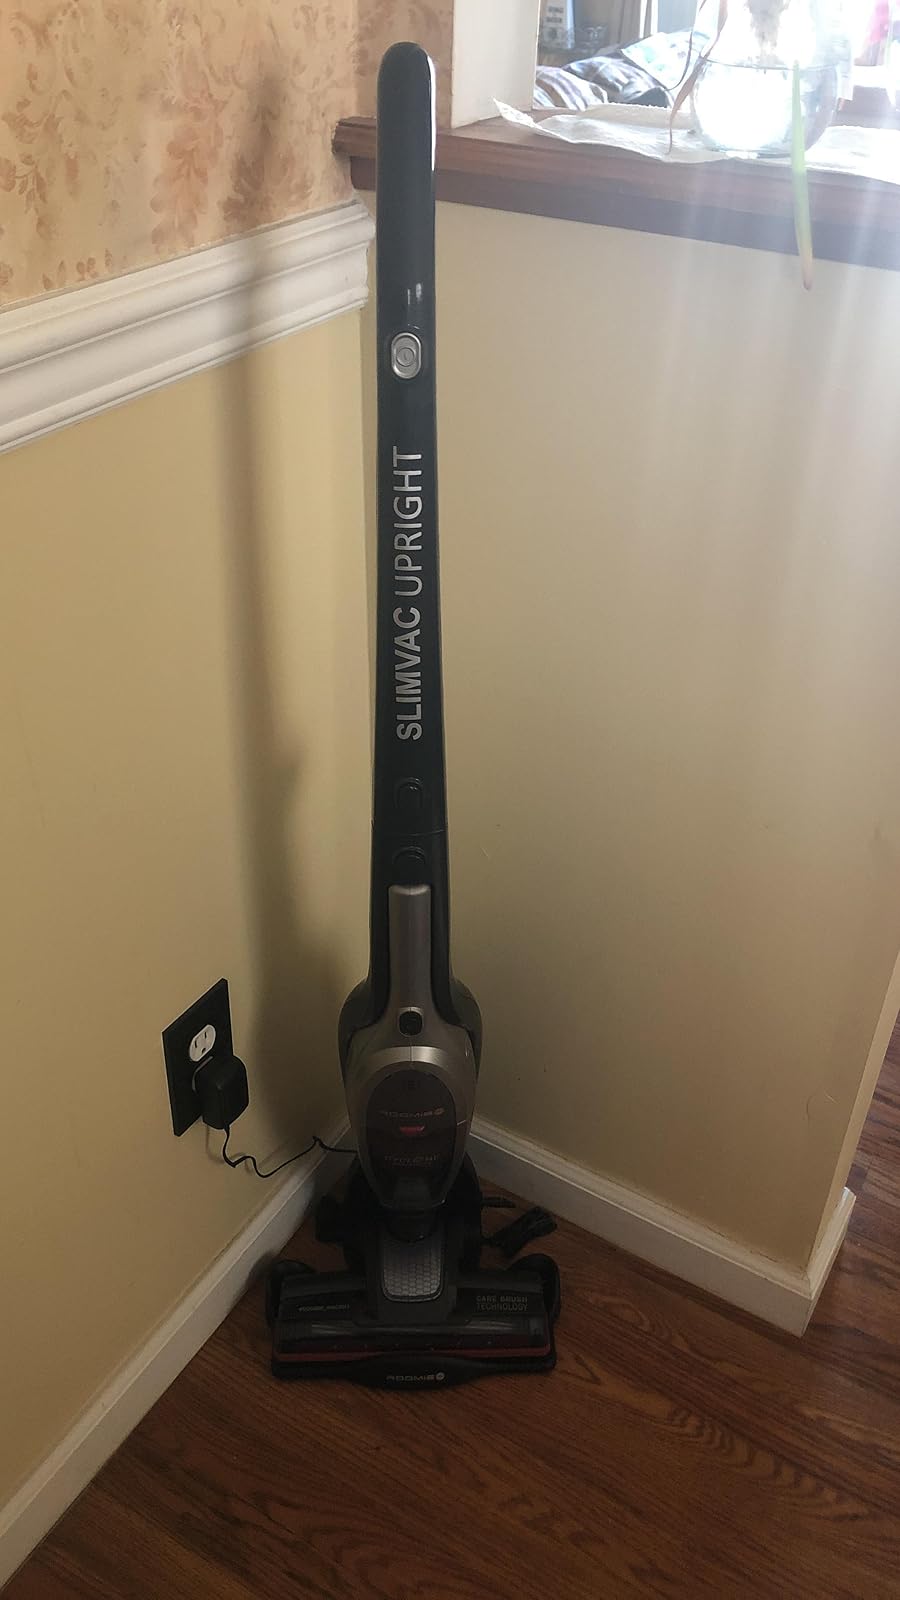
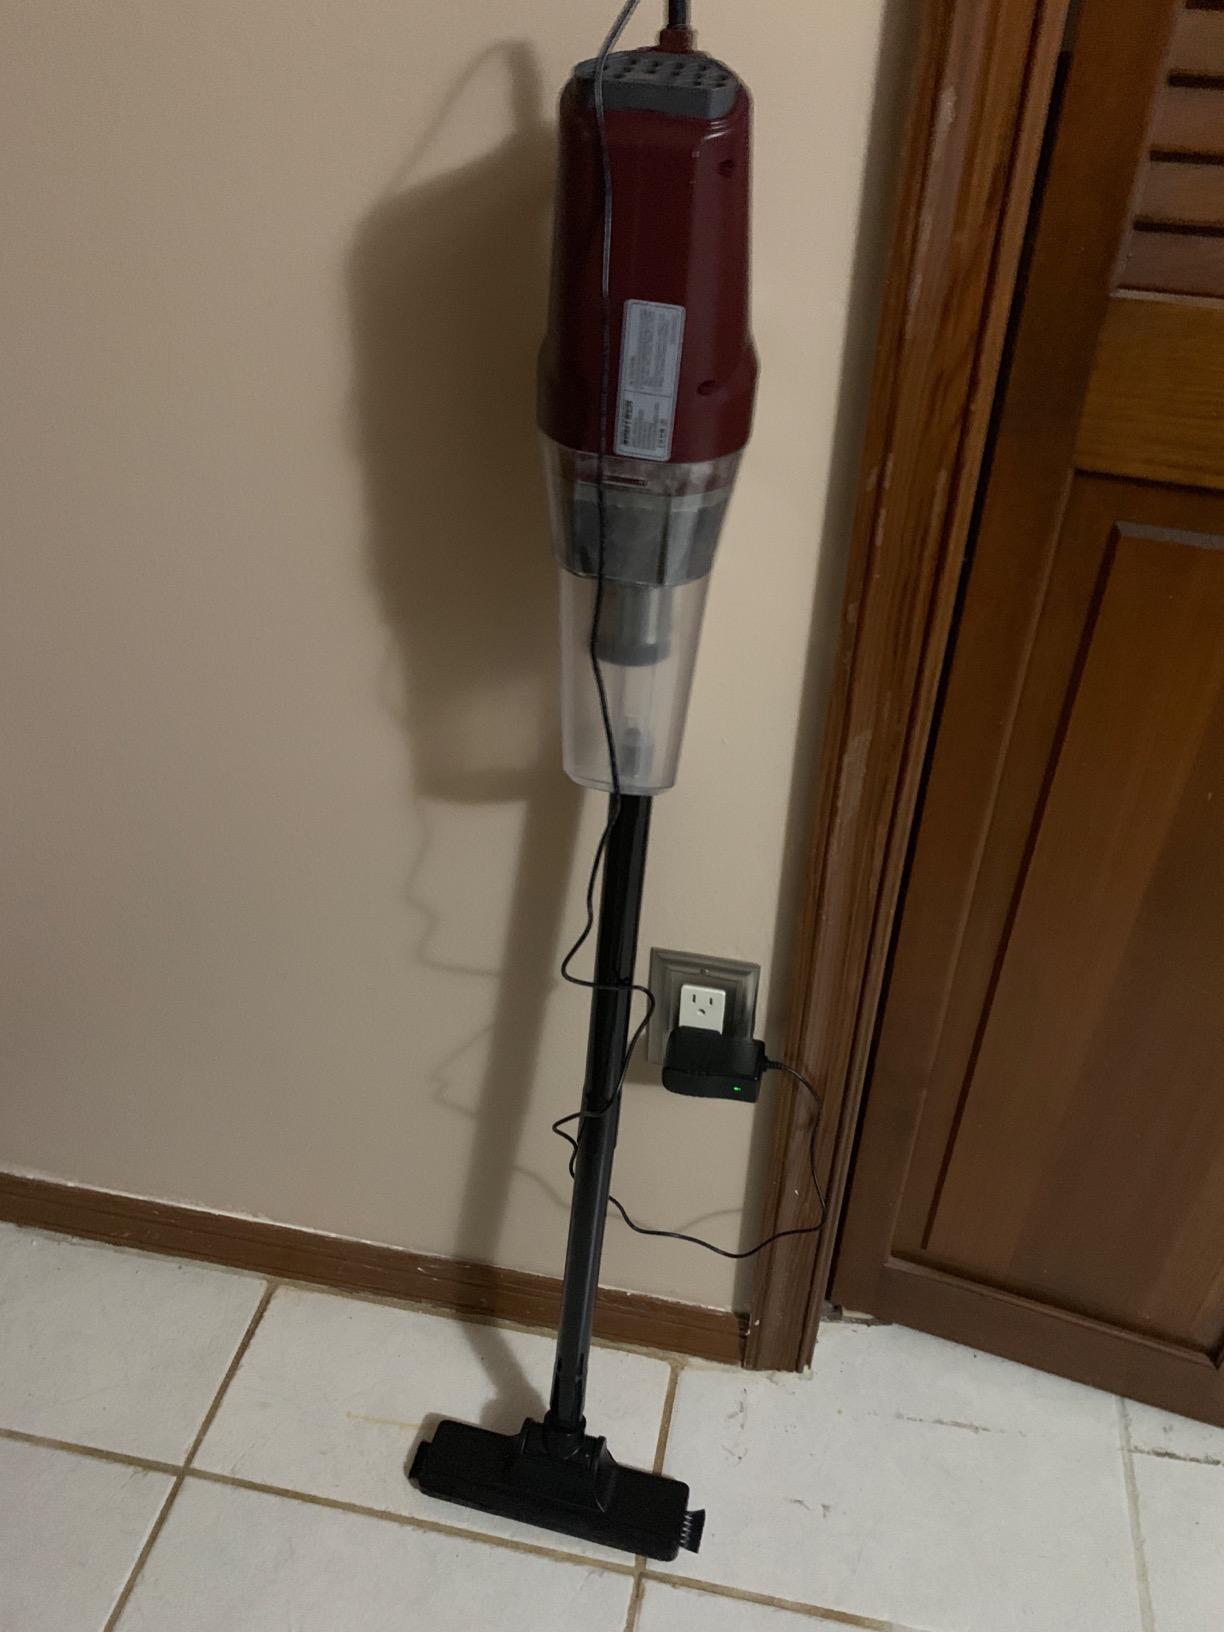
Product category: items_vacuum
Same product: no